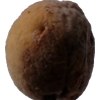
Label: peach